Torah im Derech Eretz

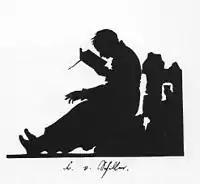
Interaction with modern culture is one aspect of "Torah im Derech Eretz." Hirsch saw a common ground in values exposed by a philosopher like Schiller. The image, by Luise Duttenhofer (1776–1829), depicts Schiller reading.

Hirsch himself appears to have embraced the "median interpretation", albeit with the qualifications above. He states that ""Torah im Derech Eretz", as used by our sages, means the realization of Torah in harmonious unity with all the conditions under which its laws will have to be observed amidst the developments of changing times" Thus on a regular basis, he quotes secular scientists in his Torah commentary. Some scholars believe that he was influenced by Hegel and Friedrich Schiller; in fact, in a speech given in the school he founded on the centenary of the birth of the latter, he claimed that the universalistic principles of Western culture embodied in Schiller's writings are Jewish values originating in the Torah.